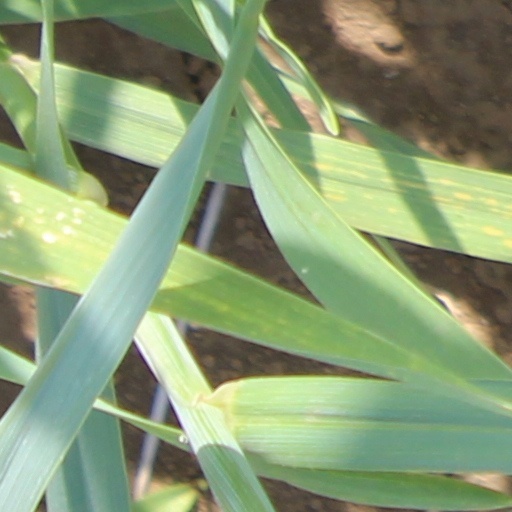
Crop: wheat